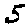
Label: 5